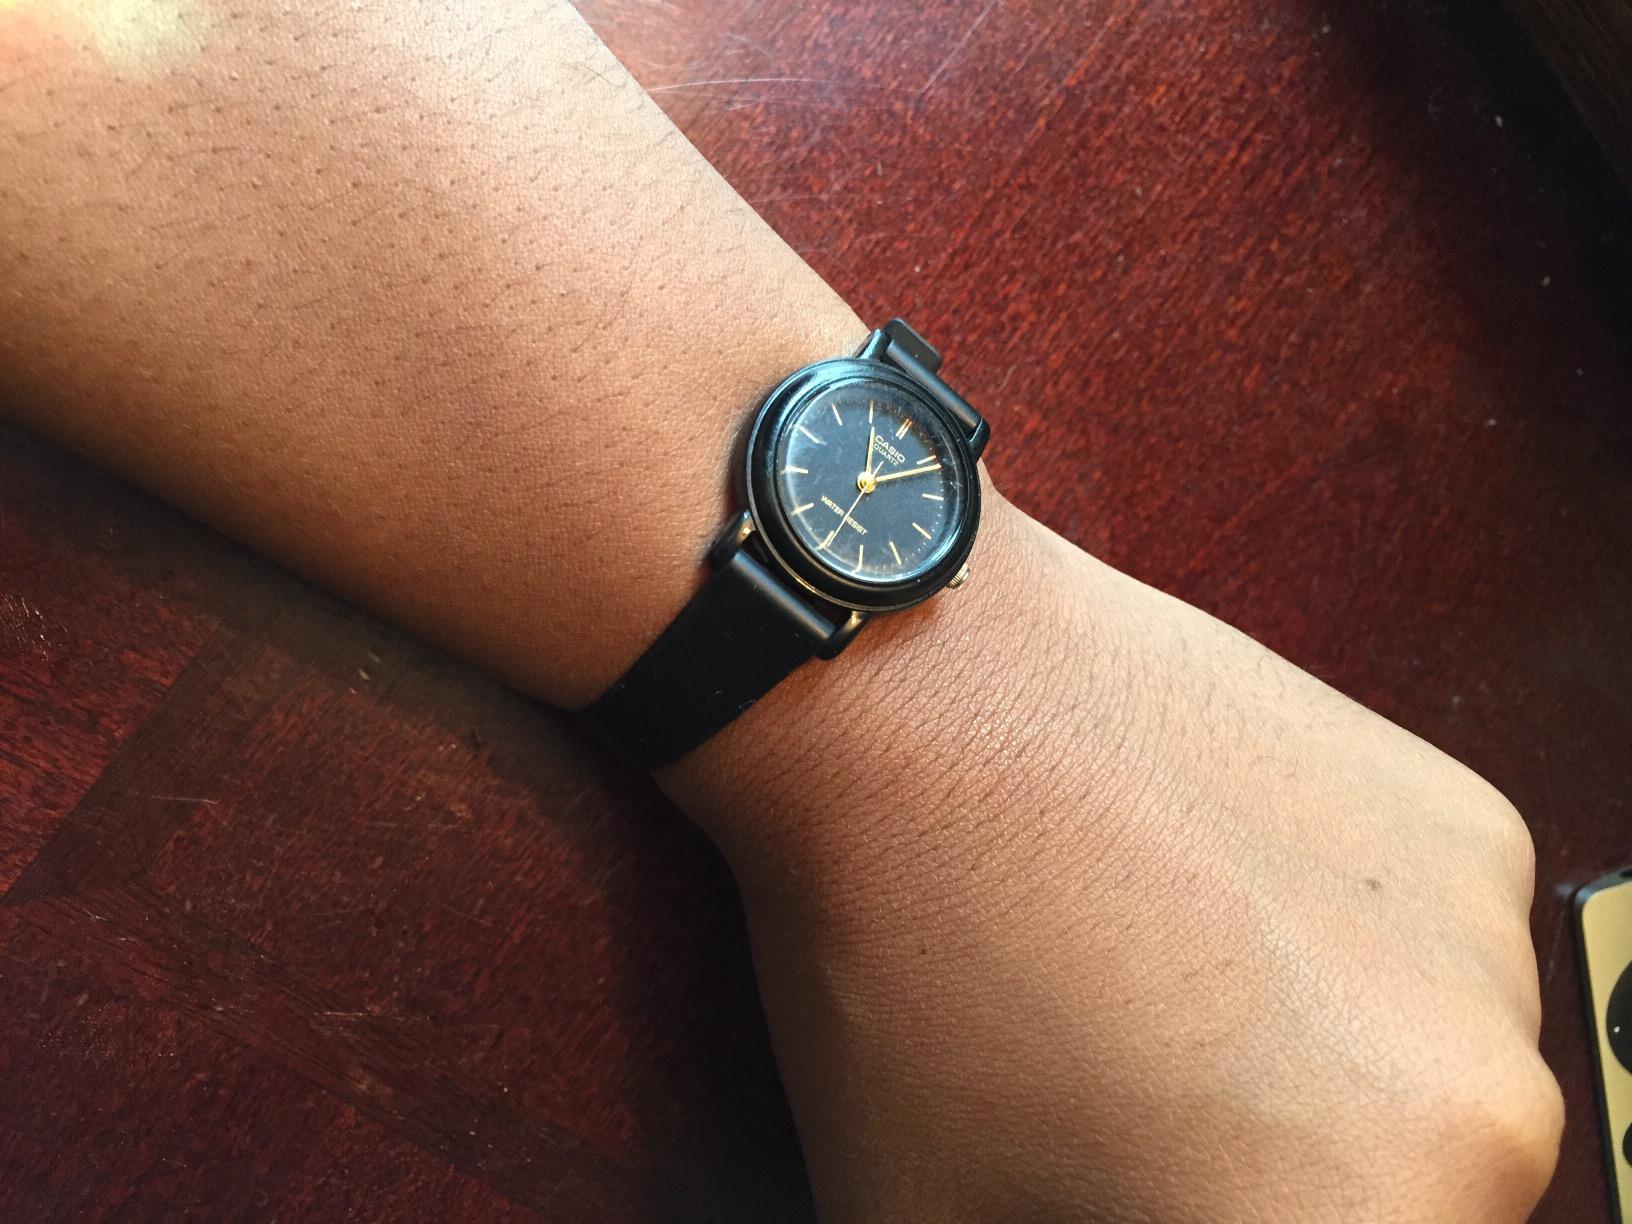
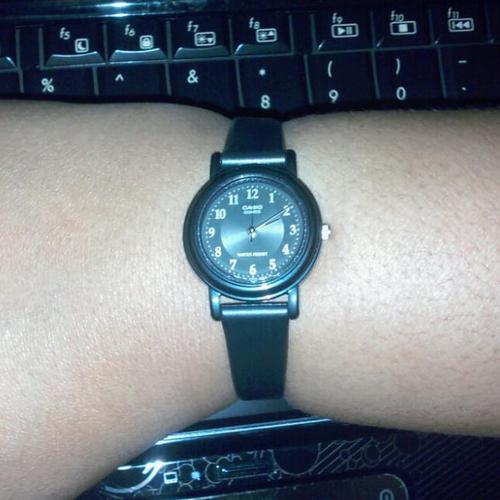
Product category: accessories_watch
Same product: no